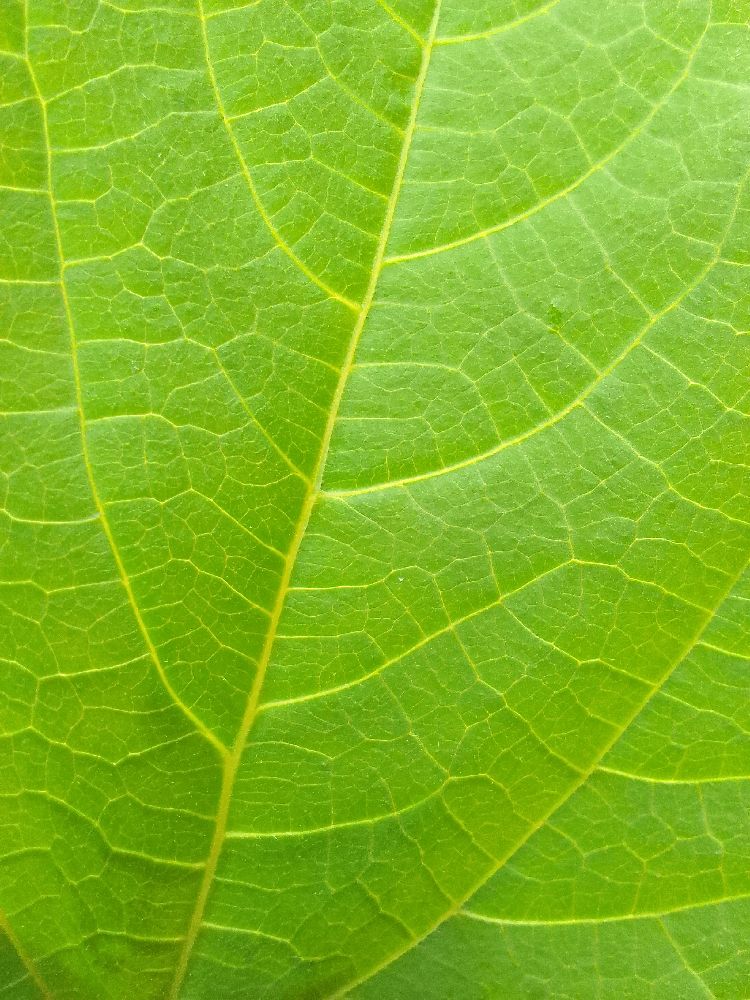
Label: healthy